S.A. Pennington House

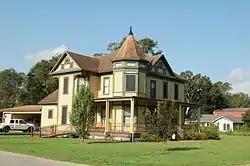

The S. A. Pennington House, located at 1003 2nd Street in Elton in Jefferson Davis Parish, Louisiana, was built in 1911. It was listed on the National Register of Historic Places in 1994.